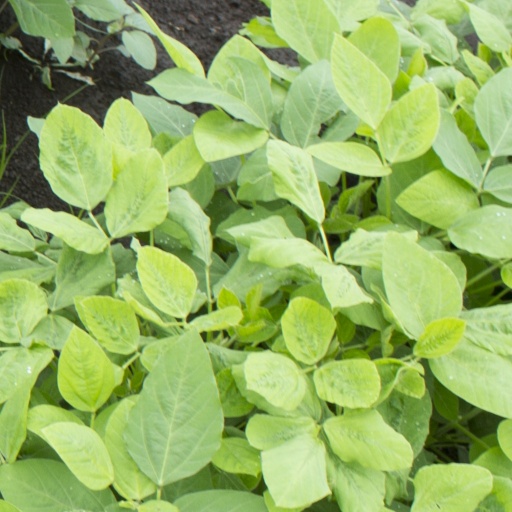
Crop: soybean